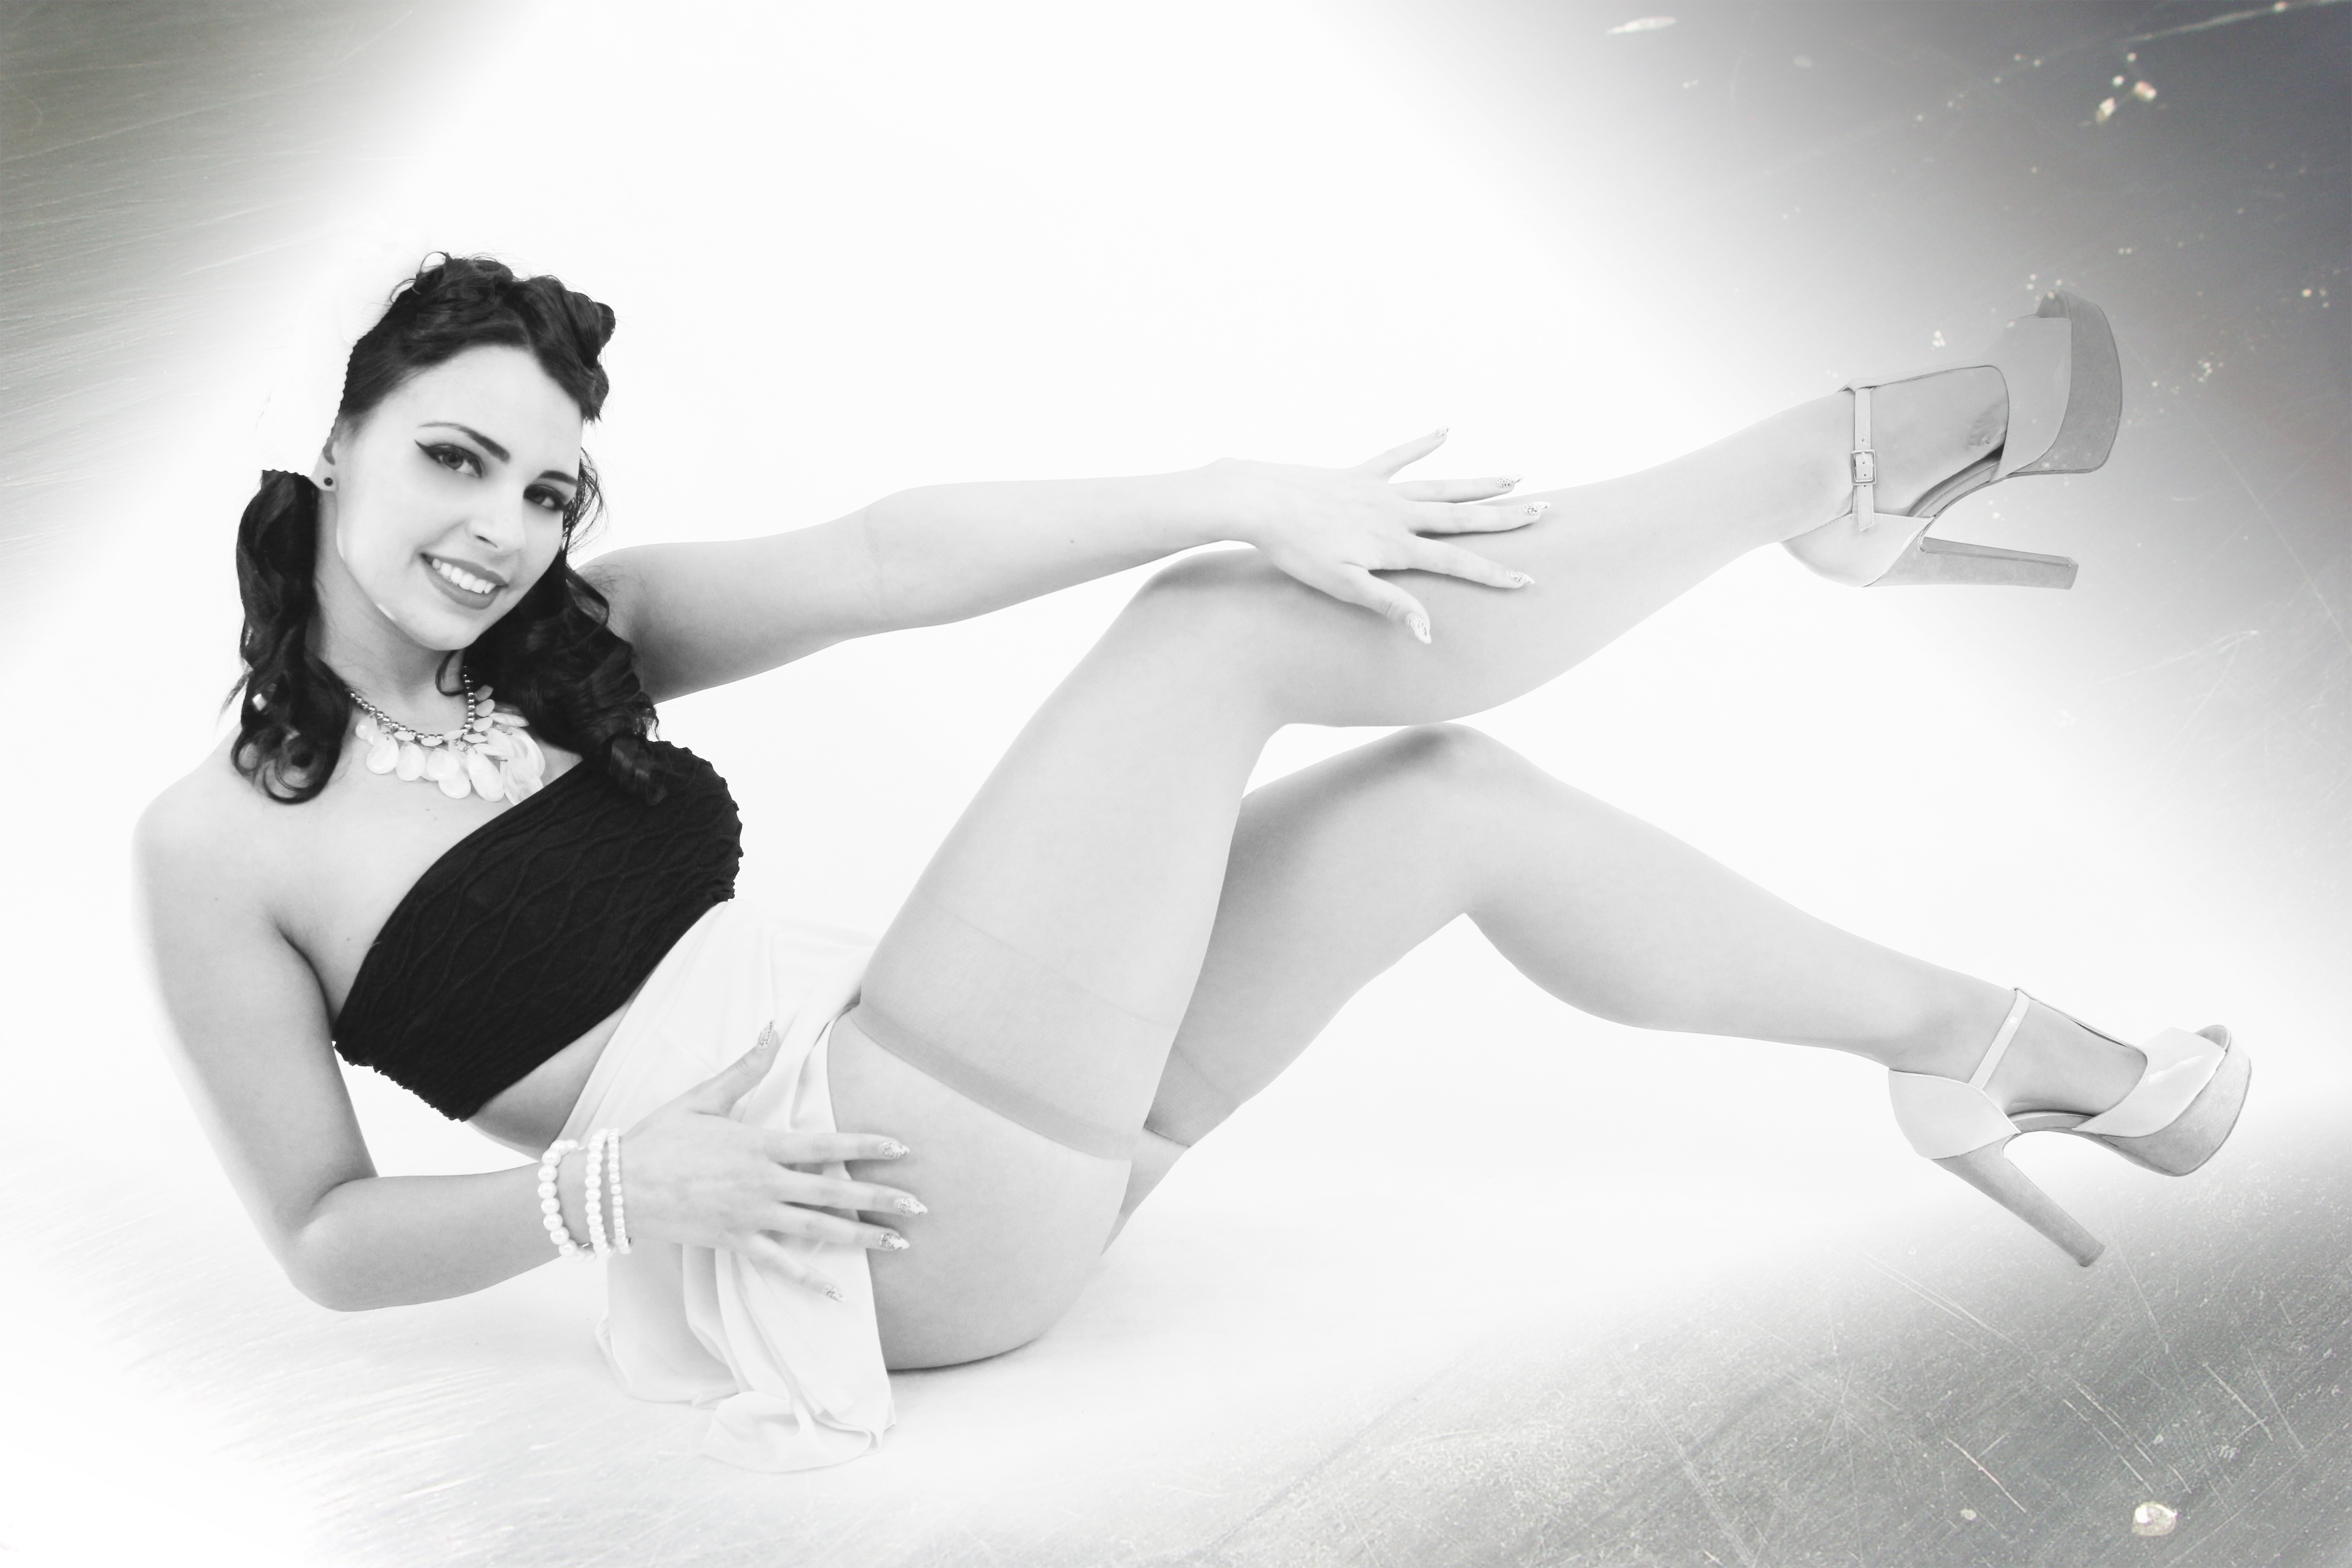
hand, shoe, black and white, girl, woman, photography, leg, model, young, fashion, monochrome, lady, arm, temptation, lingerie, thigh, photograph, beauty, beautiful, sexy, nice, pretty, exotic, young woman, young girl, joint, photo shoot, seduction, pin up girl, fashion model, monochrome photography, supermodel, human leg, flash photography